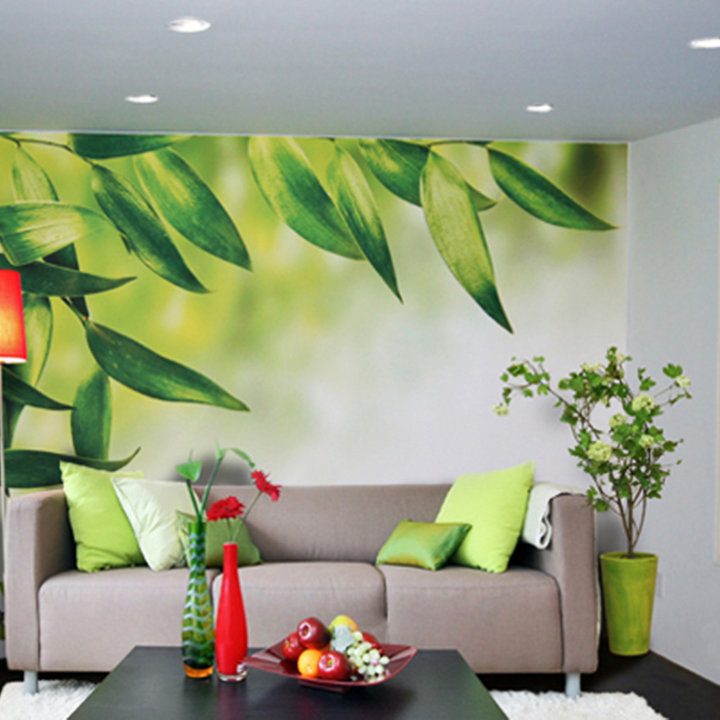
Style: Modern